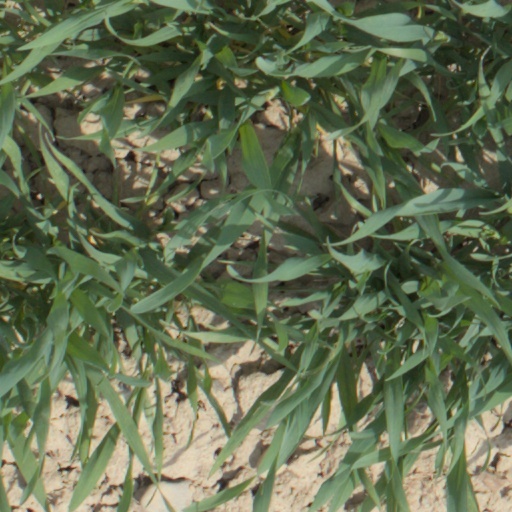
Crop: wheat